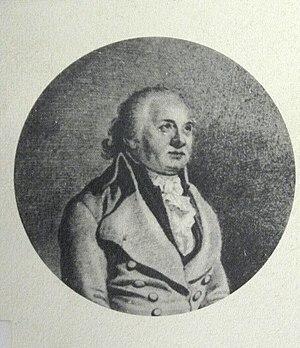
Felice Alessandri était un compositeur et claveciniste italien du XVIIIᵉ siècle.